National Fund for Scientific Research

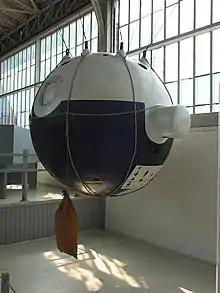
The "RMM Piccard gondola".

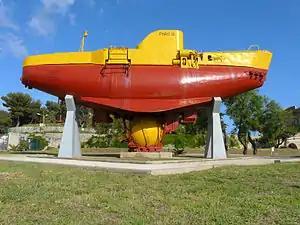
The "FNRS III".

The National Fund for Scientific Research (NFSR) was founded on 2 June 1928 after a call by king Albert I of Belgium for more resources for scientific research. On 1 October 1927, in a speech at Cockerill in Seraing, King Albert I strongly emphasized the importance of scientific research to the economic development of Belgium. He repeated his appeal for more resources, on 26 November 1927, in a speech to the Academy. This led to the creation within the University Foundation of the National Fund for Scientific Research on 2 June 1928. The new institute was led by Emile Francqui.